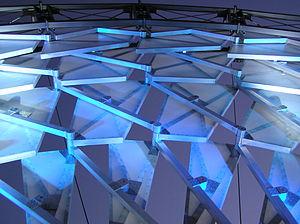
Les Jeux olympiques d'hiver de 2002, officiellement connus comme les XIXᵉˢ Jeux olympiques d'hiver, ont eu lieu à Salt Lake City aux États-Unis du 8 au 24 février 2002. Plusieurs fois candidate par le passé, Salt Lake City obtient les Jeux en s'imposant face à Östersund, Sion et Québec. Elle est la troisième ville américaine à accueillir les Jeux olympiques d'hiver après Lake Placid en 1932 et 1980 et Squaw Valley en 1960. L'organisation des Jeux est confiée au « Salt Lake Olympic Committee », présidé par Mitt Romney. L'ensemble des sites de compétition se situent dans l'Utah, répartis entre les villes de Salt Lake City, Provo, Ogden et les stations de sports d'hiver de la chaîne Wasatch.